Hirschlanden transmitter

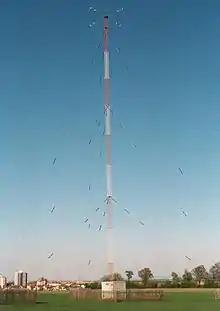
Mast of the Hirschlanden transmitter. The crosspiece at the top was mounted in 2001.

The Hirschlanden transmitter was a facility of the Deutsche Telekom AG (in earlier days: Deutsche Bundespost) for mediumwave broadcasting south of Ditzingen-Hirschlanden (a village which is a part of the German city of Ditzingen) situated at 48°49'47" N and 9°02'15" E.